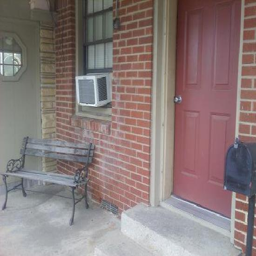
the door to our room